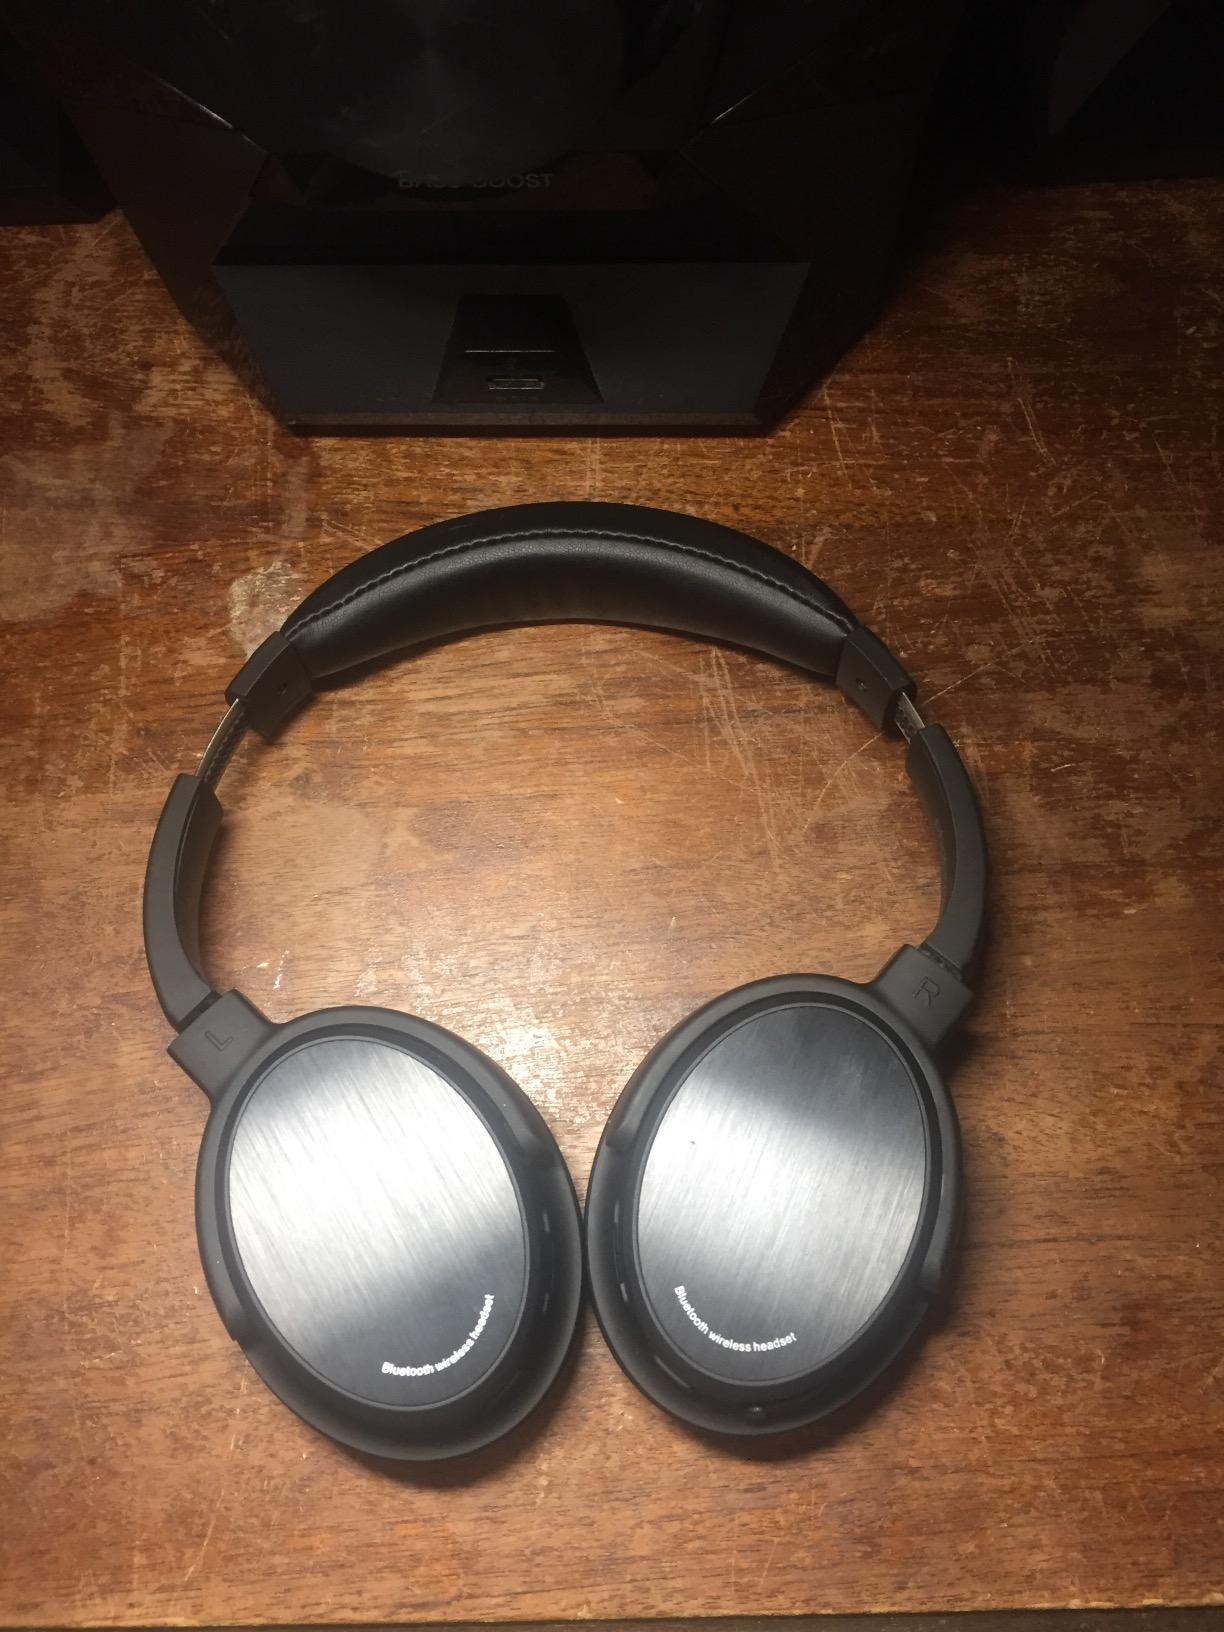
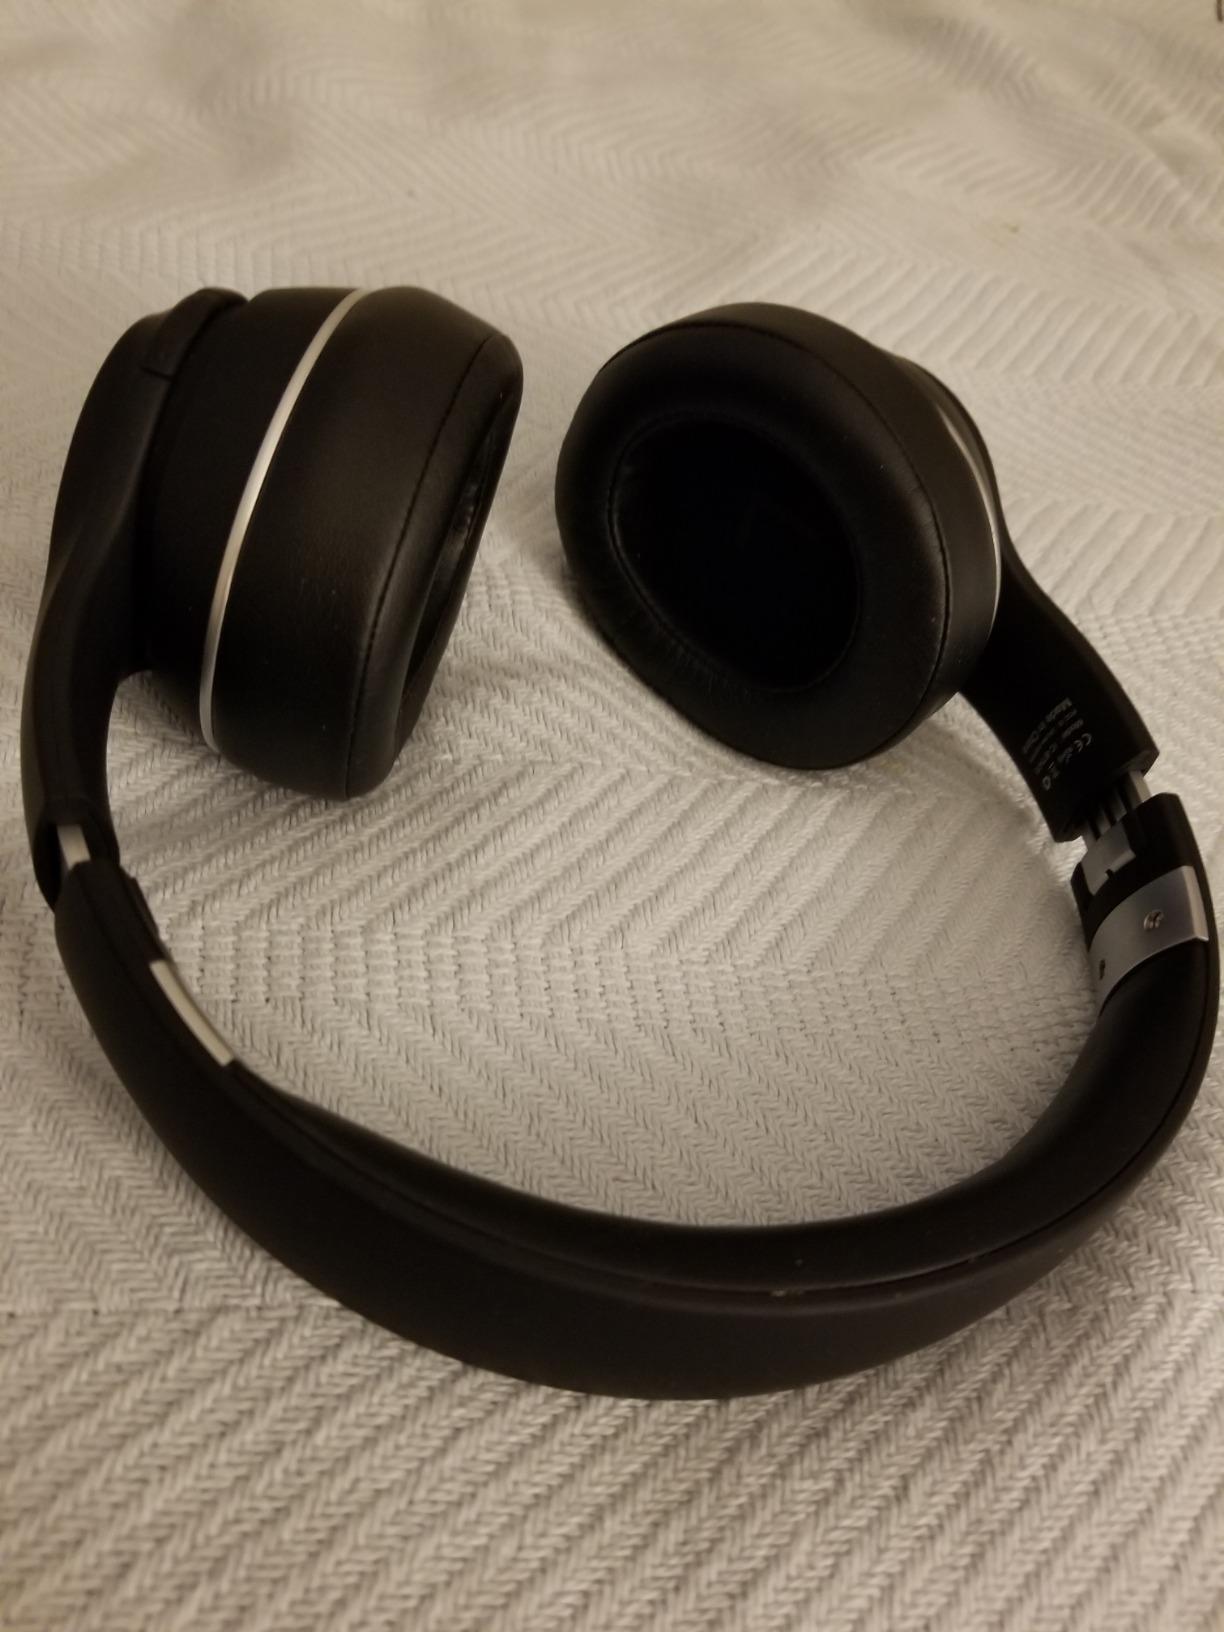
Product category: headphones
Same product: no